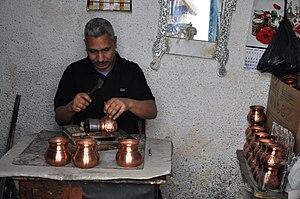
confection des tasses en cuivre This is an image of ""African people at work"" from Tunisia"
L'artisanat tunisien désigne à la fois un secteur économique et un ensemble de produits fabriqués par des artisans tunisiens comme biens de consommation courante ou produits pour touristes.